Mallya Aditi International School

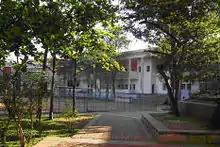
School campus

Mallya Aditi has a curriculum for its elementary school students that is designed to acquaint them with both Eastern and Western culture and methods of study. Aditi students study Indian languages, namely Kannada and Hindi, but can also study European and East Asian languages. Students are tutored in Western classical music as well as Indian dance and Indian classical music. Class sizes are generally small with roughly thirty students per classroom, meaning that students are able to receive personalized attention, and are able to grow and foster strong relationships with their peers and teachers. Aditi has received recognition for the excellence of its faculty. School has ISC topper for year 2019 with 100% score.